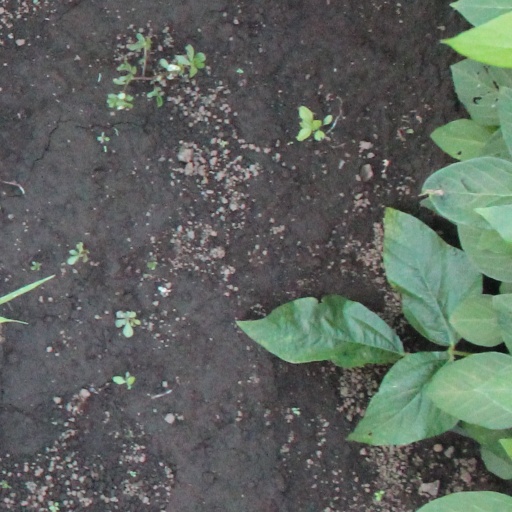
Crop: soybean